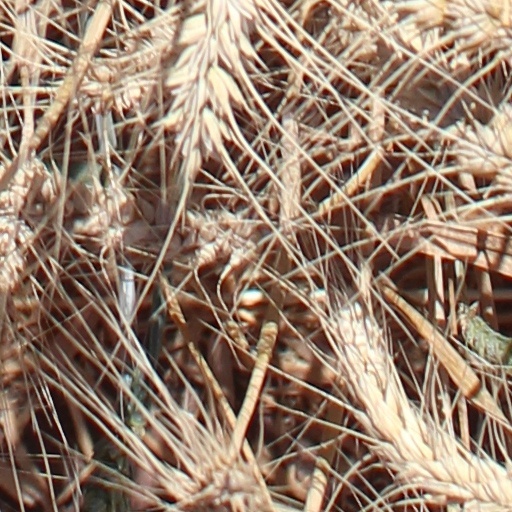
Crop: wheat